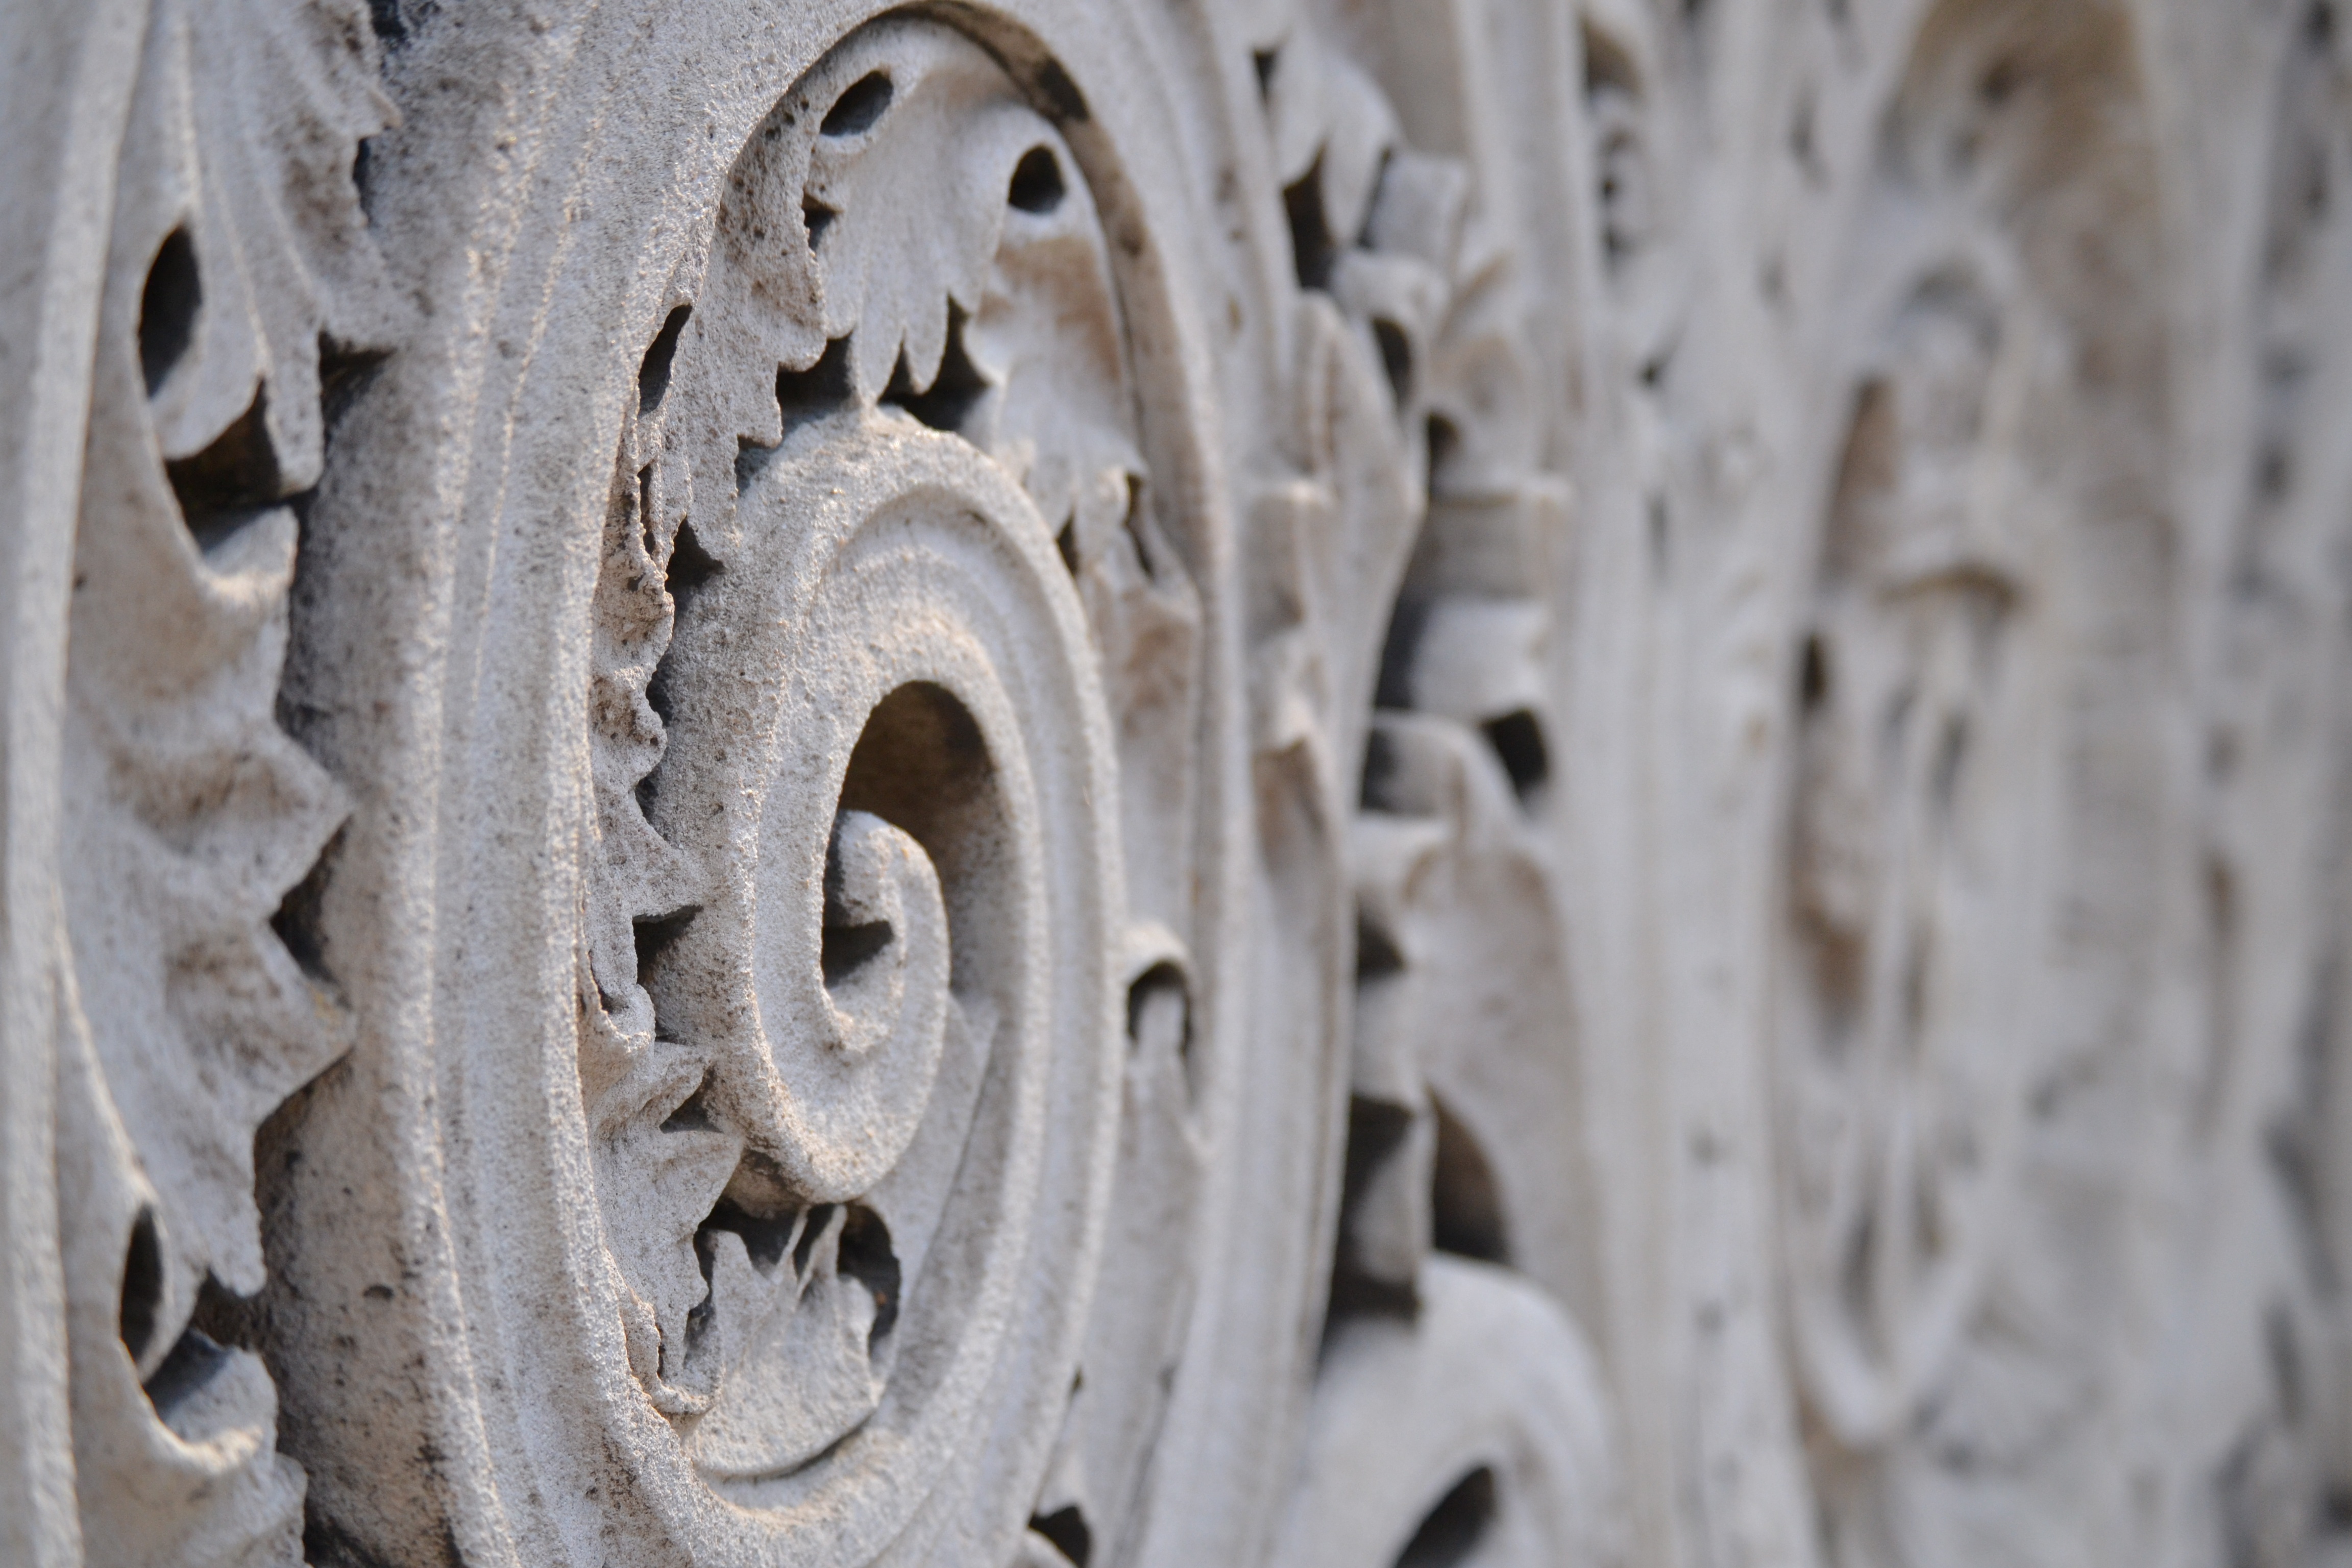
wood, white, wheel, old, statue, symbol, church, material, tire, sculpture, art, figure, iron, carving, stone carving, ancient history